Adel Lami

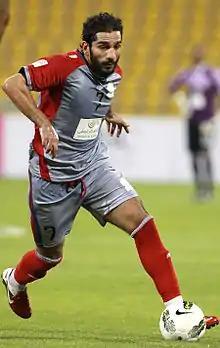
Lami during Lekhwiya match

Adel Lami Khalid Mohamed (born November 13, 1985) is a footballer who is a midfielder. Born in Kuwait, he represented the Qatar national team.